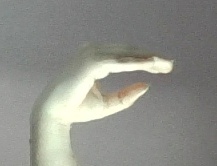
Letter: jeem